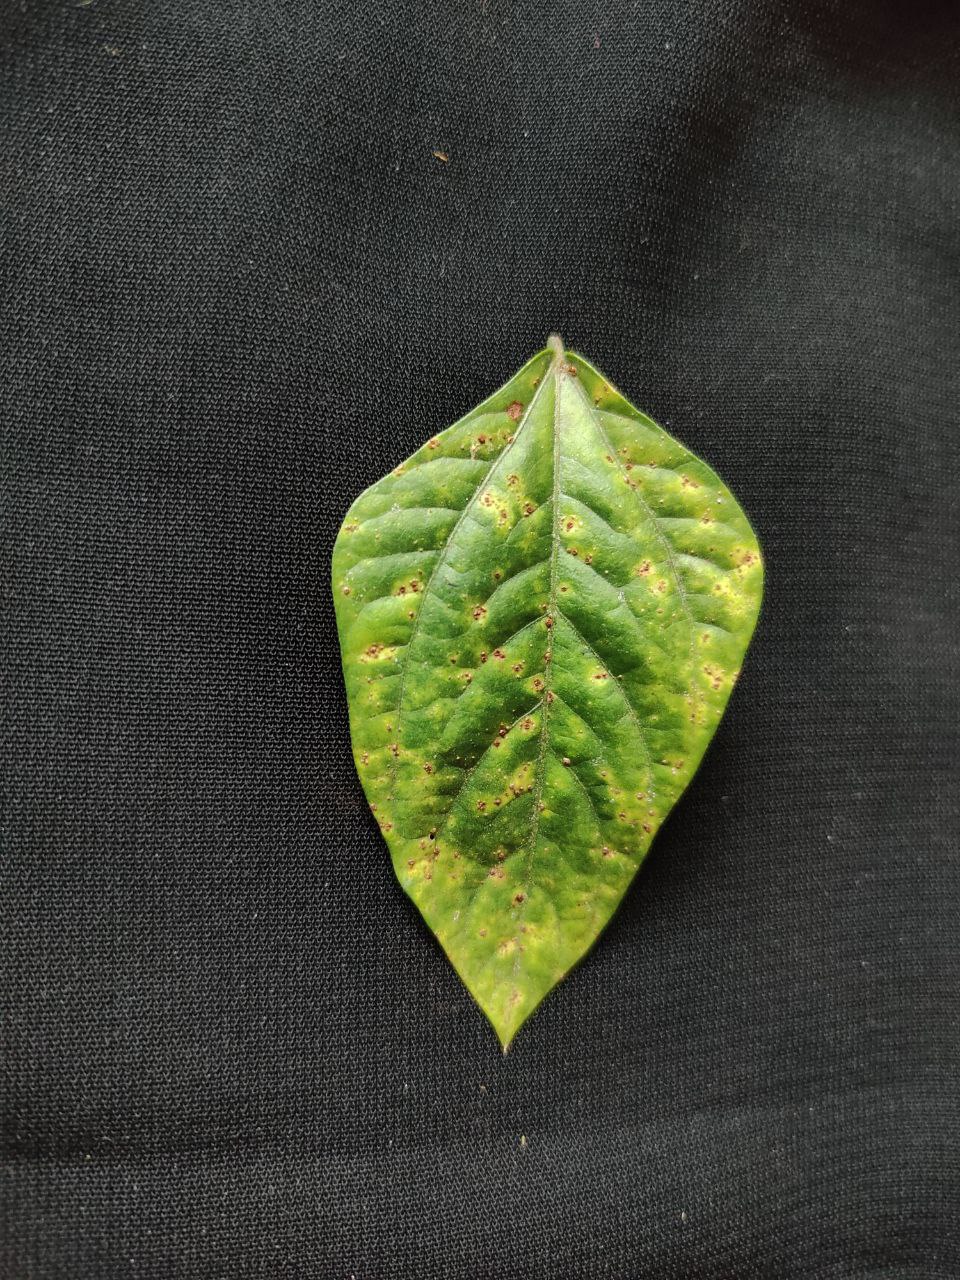
Crop: cowpea
Leaf condition: Septoria leaf spot